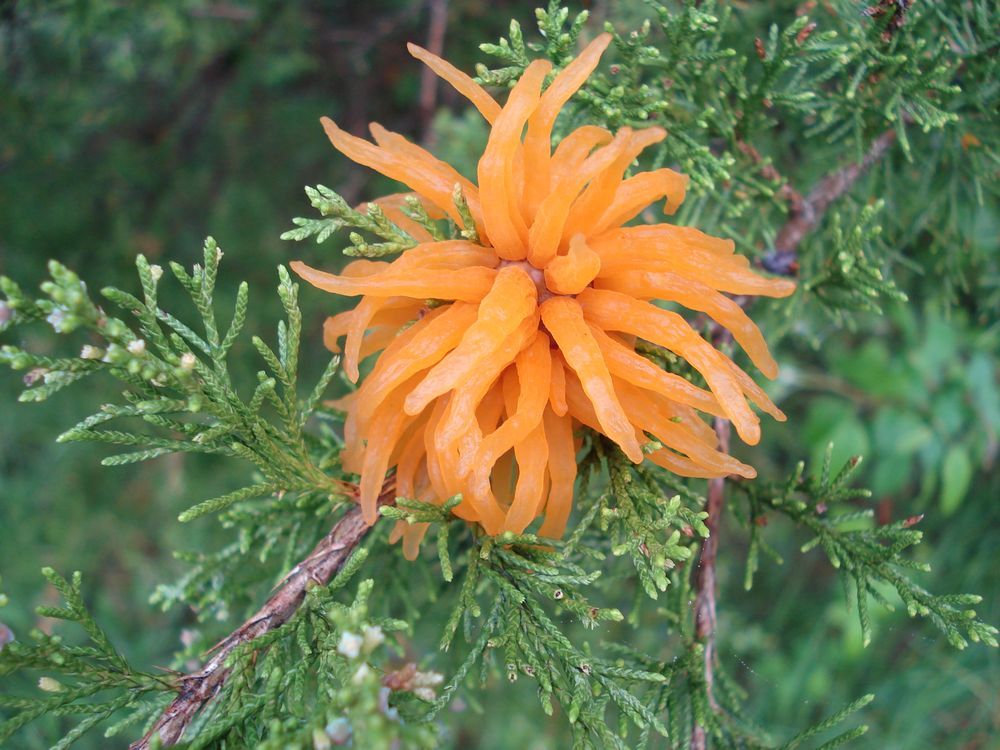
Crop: apple
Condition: rust